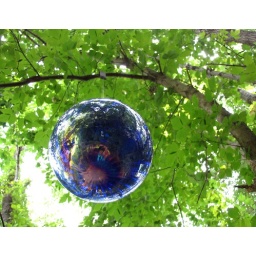
We like to hang glass balls from trees in our garden.